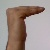
The image shows a hand gesture representing a space in Indian Sign Language.